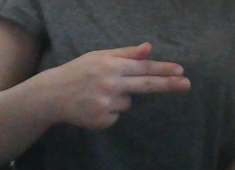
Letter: ghain